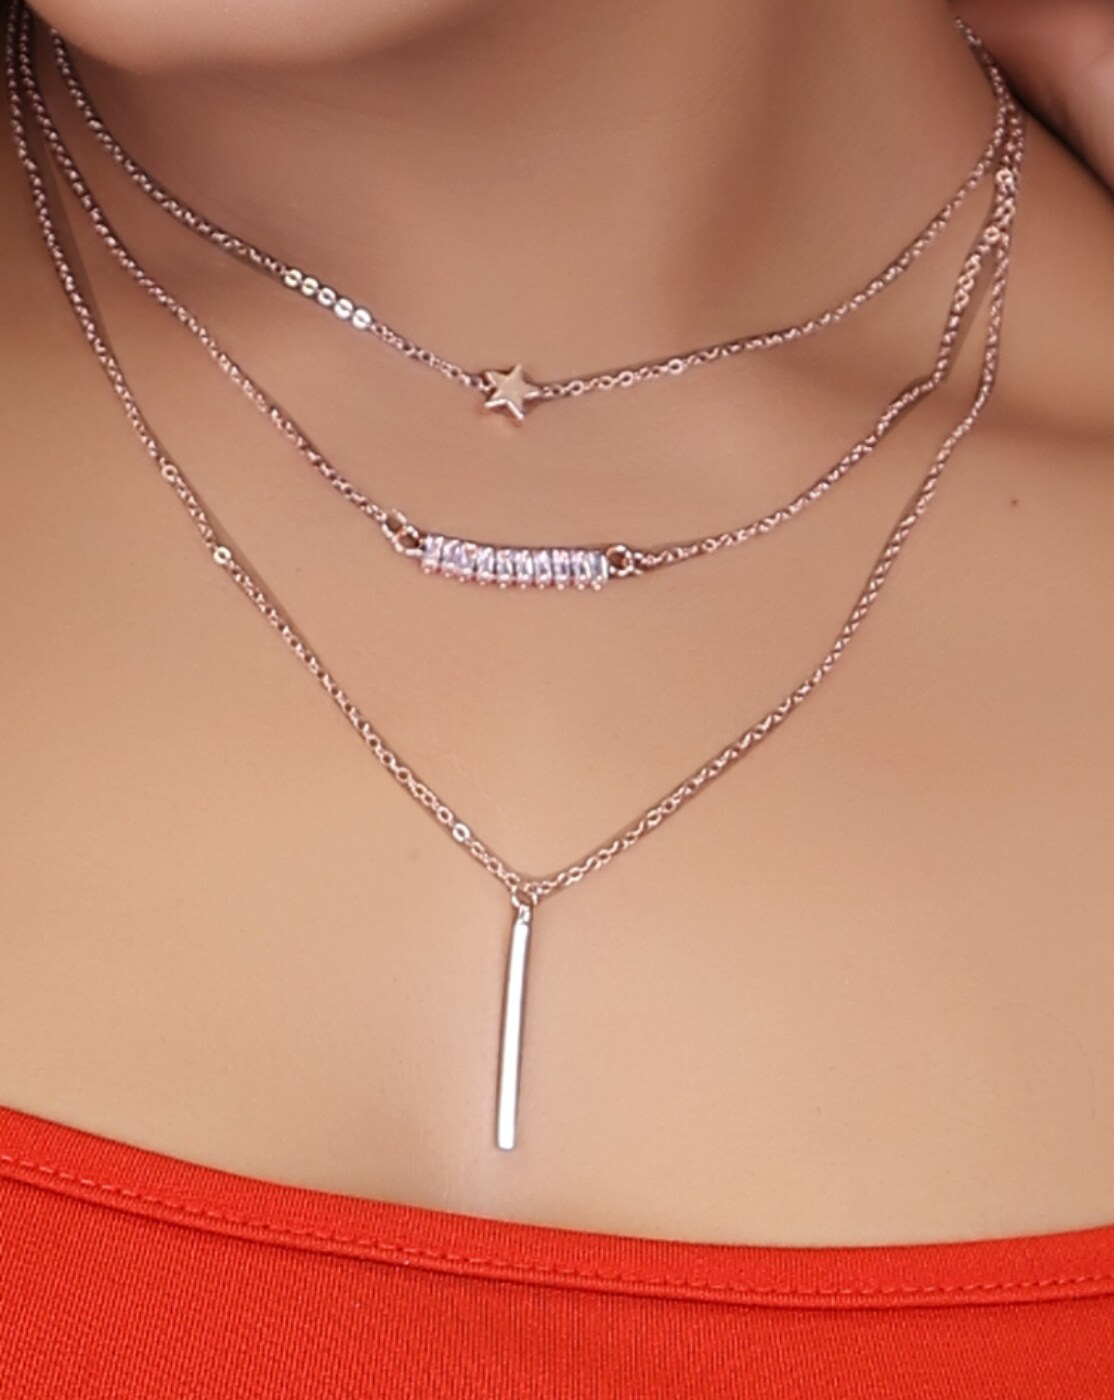
JIYANSHI FASHION : Multi Layer/Single Layer Crystal Chain Pendant Necklace for Women and Girls
Type: Necklaces & Pendants
Brand: JIYANSHI FASHION
Price: Rs. 349
 Enhance your style with our Crystal Chain Pendant Necklace, a perfect blend of elegance and sophistication. Latest stylish design western gold Single/Multi layered chain pendant necklace for women. This party / casual wear multilayer necklace set is made of quality material which looks stylish and goes perfect with any attire. This jewelry is perfectly suited for wedding or casual party wear. Ideal valentine, birthday, anniversary gift for someone you love.
Features: COLOR : ROSE,IDEAL: WOMEN::GIRLS,HIGH QUALITY